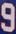
Number: 9